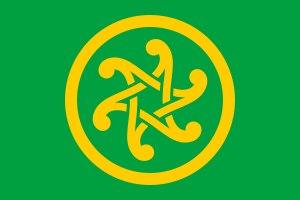
Le panceltisme est un ensemble d'idées qui postulent des intérêts communs entre les populations qui parlent des langues celtiques ou partagent des éléments de culture pouvant être caractérisés comme relevant de coutumes ou de récits mythologiques celtiques. Les références aux anciennes civilisations celtiques ont parfois été appliquées à des territoires où ne subsiste pas de langue celtique, comme l'ancienne Gaule — qui incluait la France actuelle, la Belgique, une part de la Suisse et la partie nord de l'Italie — ou l'Espagne.